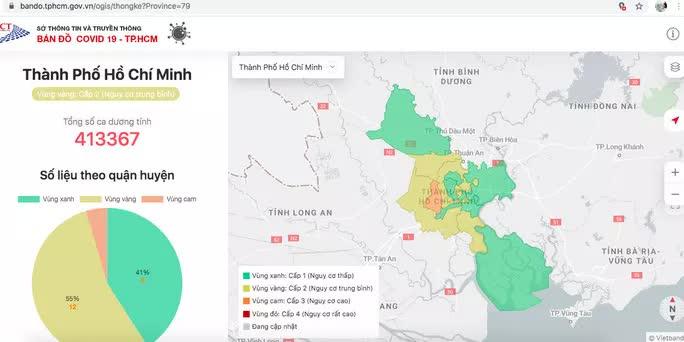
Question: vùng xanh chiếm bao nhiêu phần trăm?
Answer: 41%